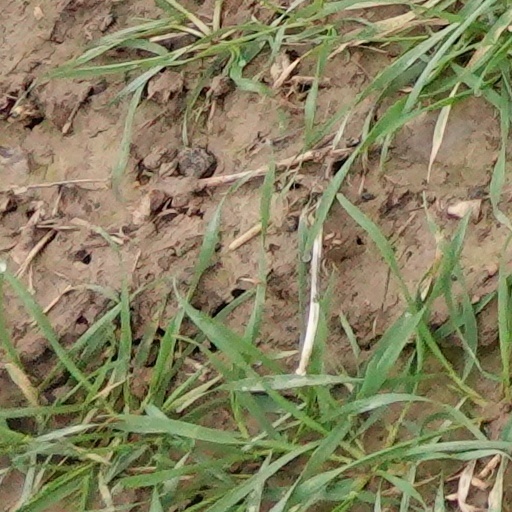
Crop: wheat